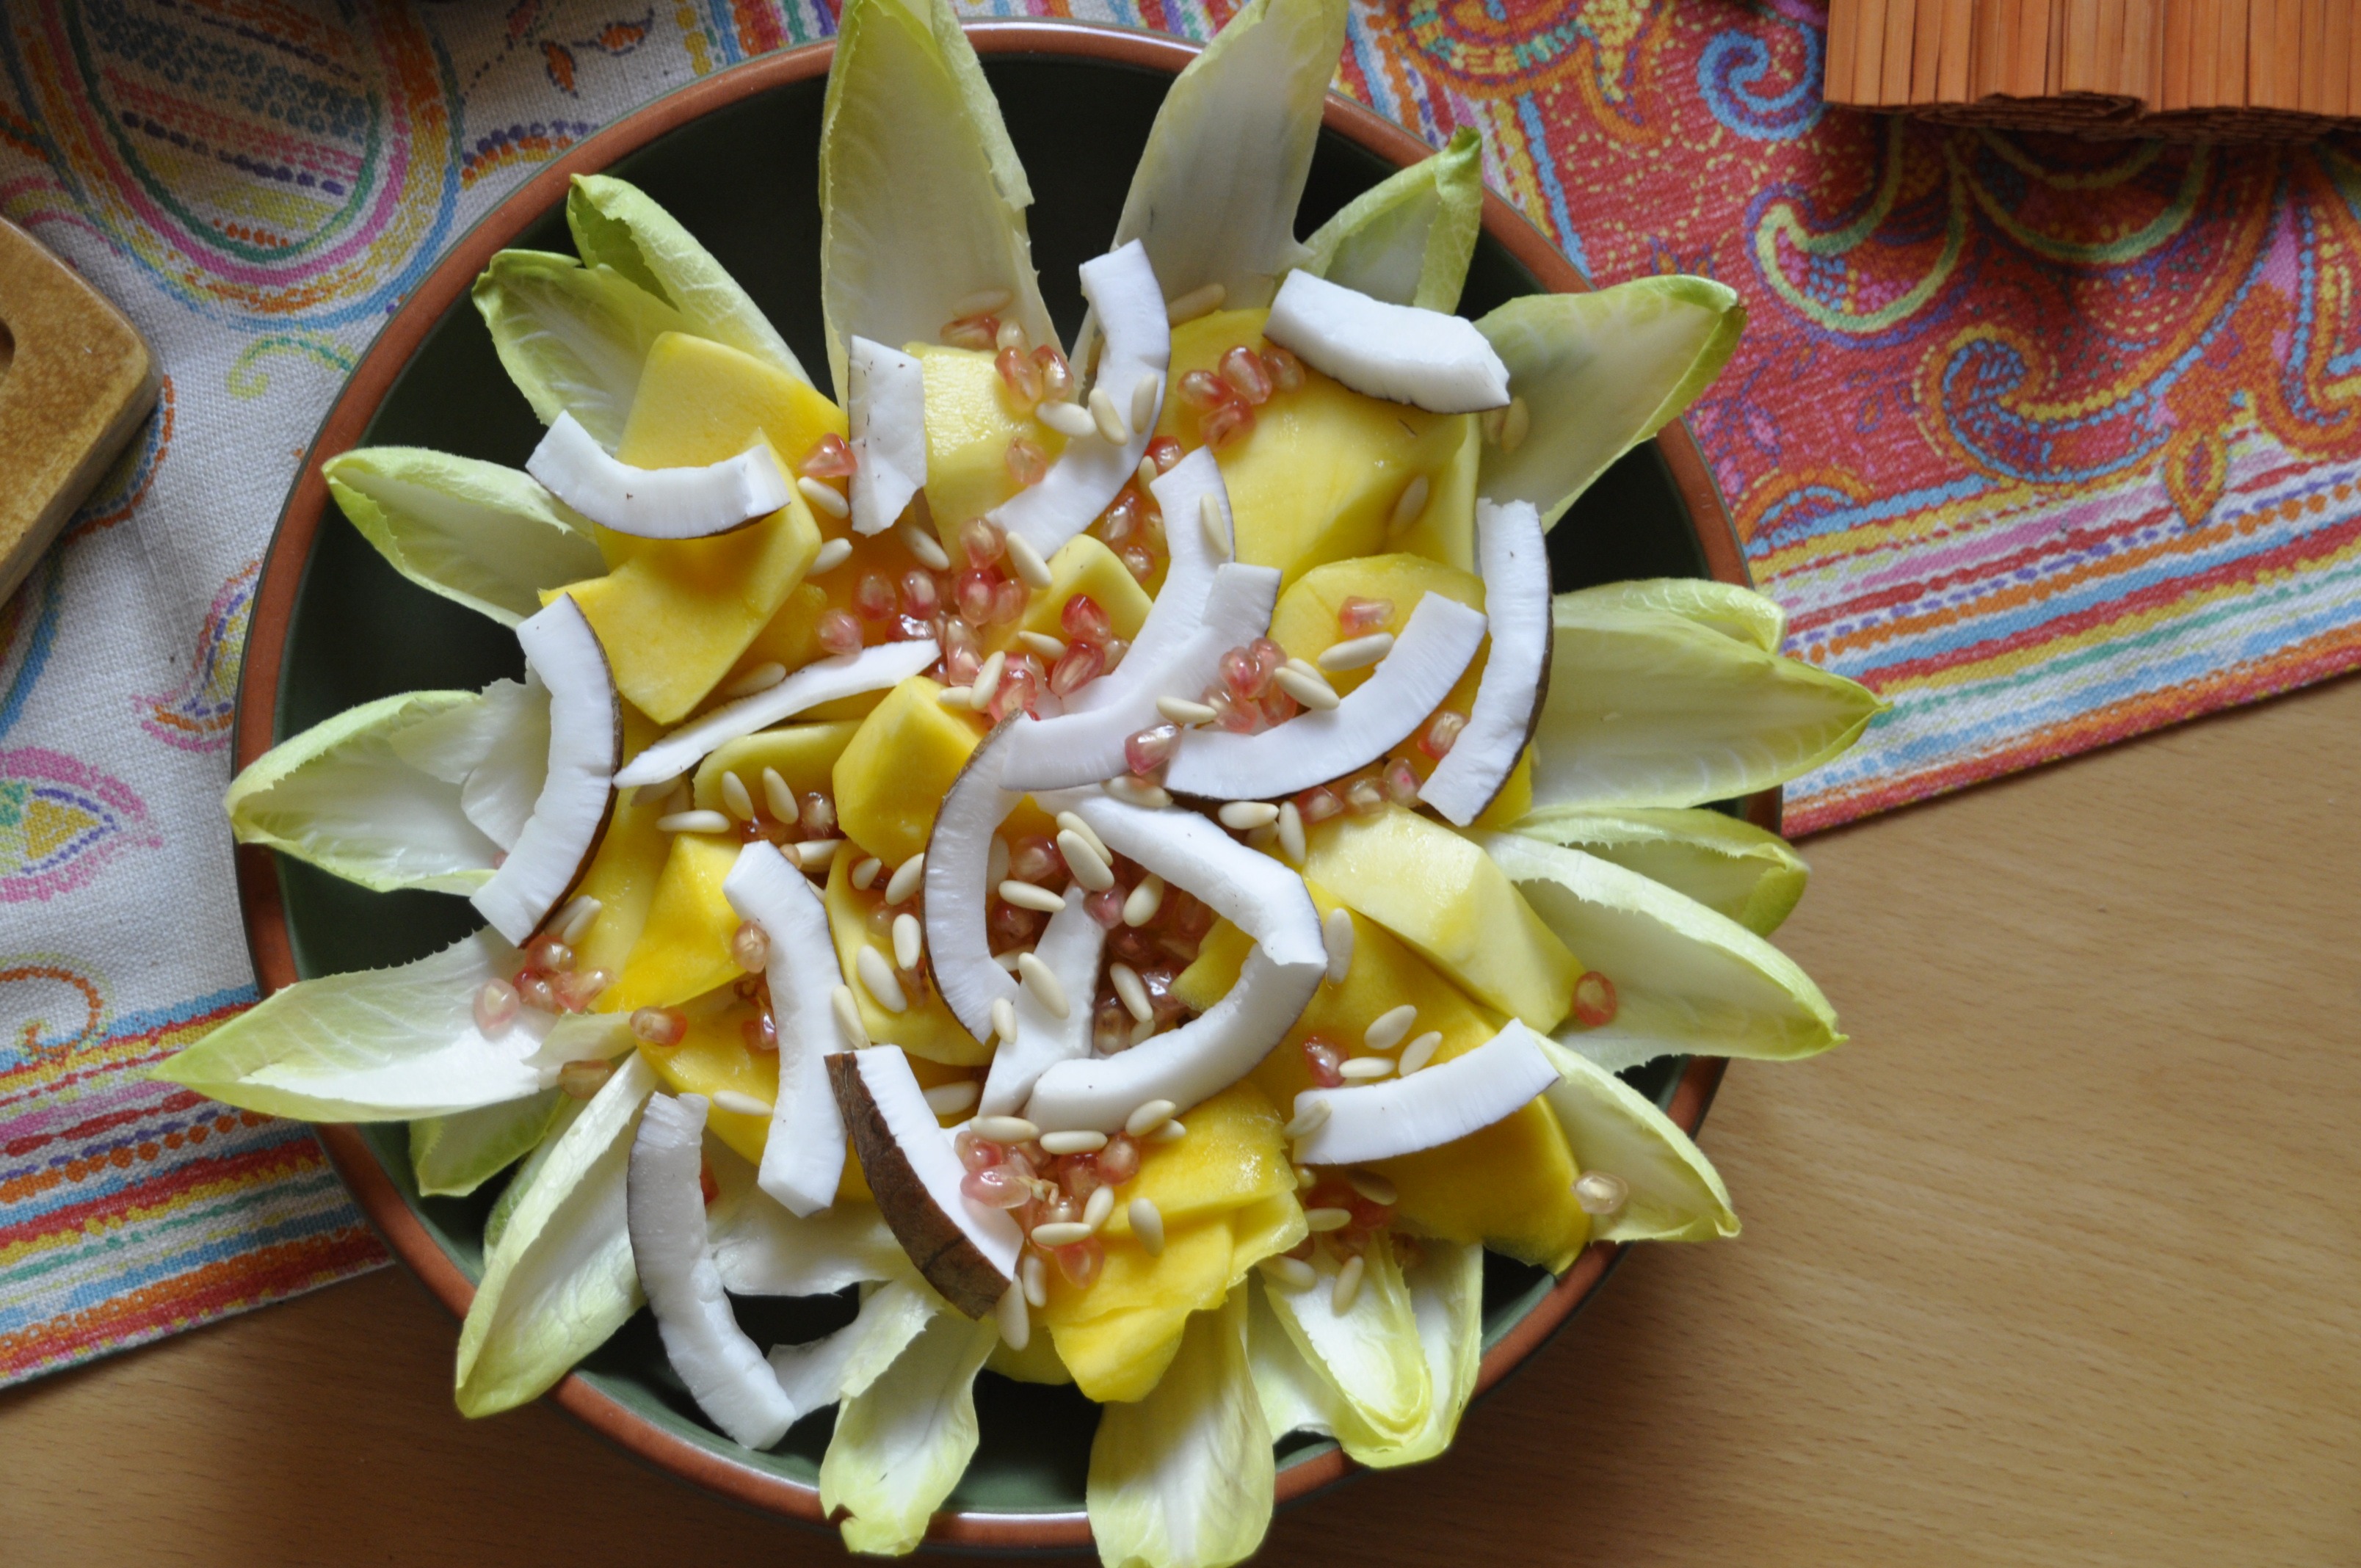
plant, fruit, flower, dish, food, salad, produce, plate, yellow, healthy, eat, flora, cuisine, delicious, coconut, mango, vegan, vitamins, frisch, floristry, chicory, flowering plant, flower bouquet, floral design, land plant, flower arranging